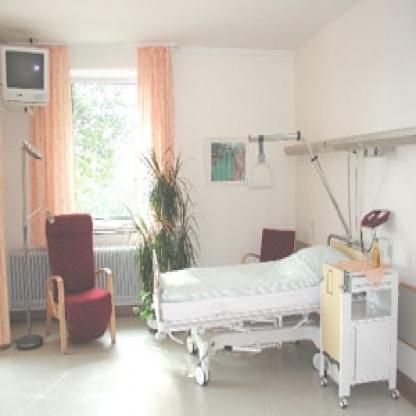
Scene: Indoor